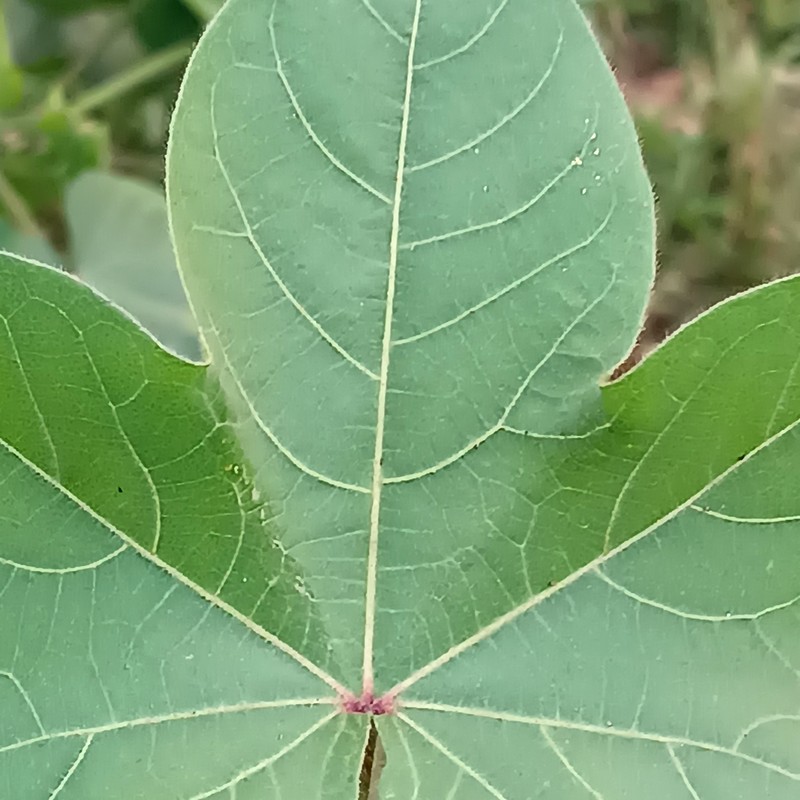
Label: Healthy Leaf